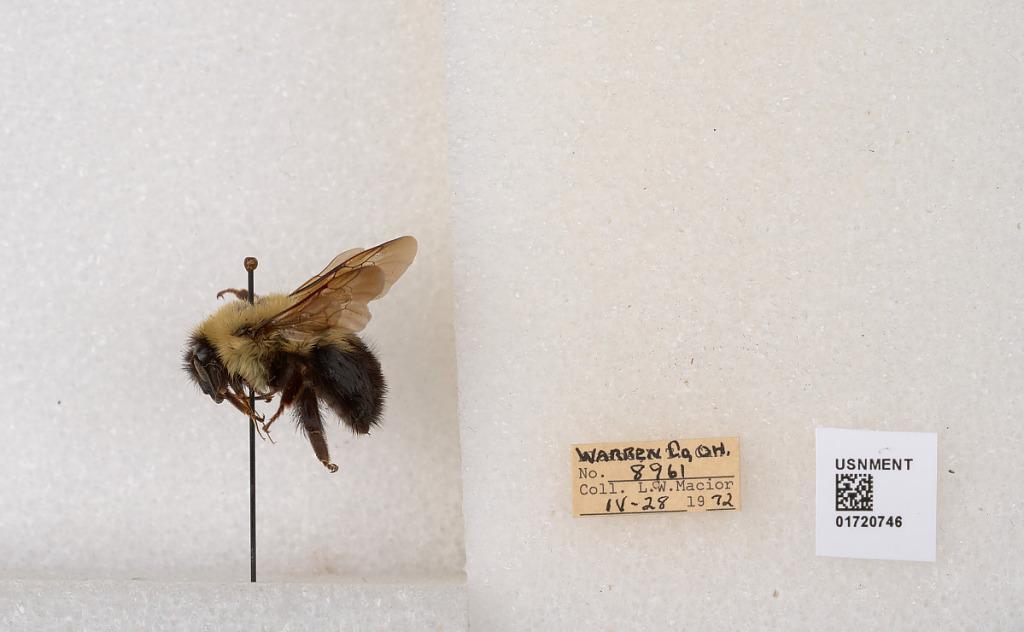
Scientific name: Bombus bimaculatus Cresson
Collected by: L. Macior
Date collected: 1972-4-28
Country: United States
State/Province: Ohio
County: Warren
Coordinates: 39.4276, -84.1668